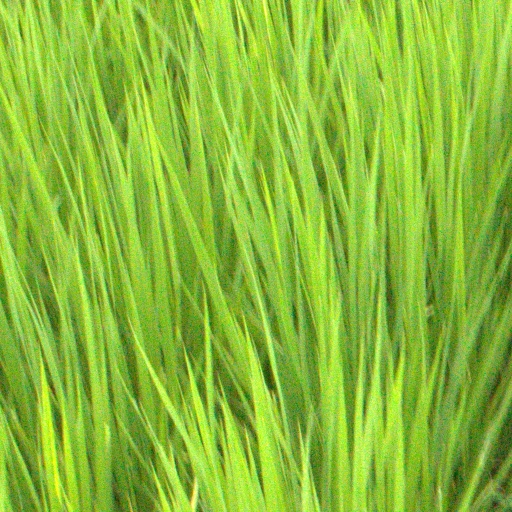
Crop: rice